Chien Wen-pin

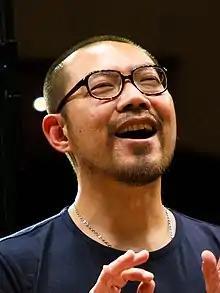
Chien Wen-pin in 2019

Chien Wen-pin (born 1967 in Taipei) is a Taiwanese classical conductor. He was music director of National Symphony Orchestra in Taiwan 2001–2007.